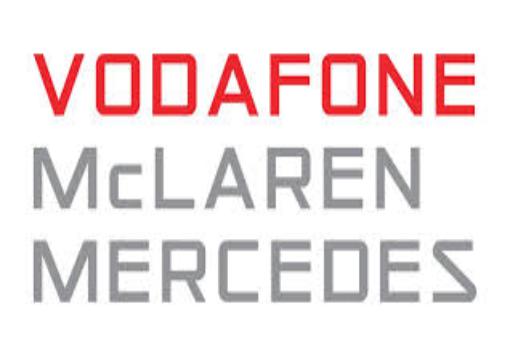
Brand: mclaren
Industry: Transportation